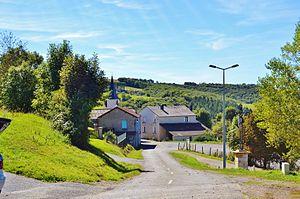
Le Village
Saint-Salvi-de-Carcavès est une commune française située dans le département du Tarn en région Occitanie.